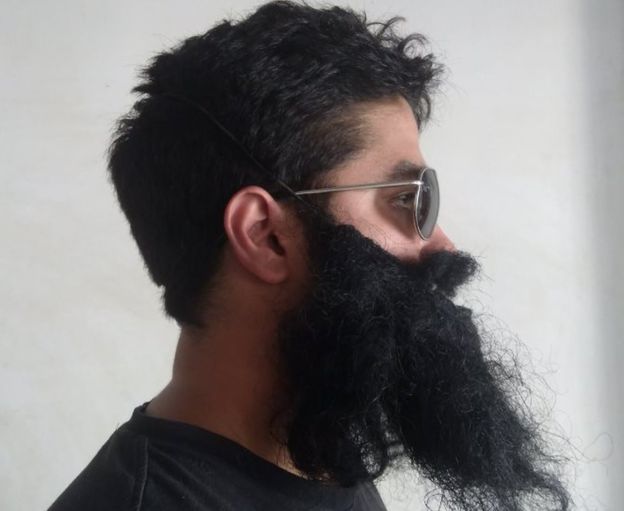
Gender: men